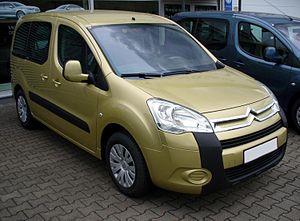
Le marché automobile français des voitures particulières en 2008 s'est établi à 2 050 289 unités vendues, soit une baisse de 0,7 % par rapport à 2007.